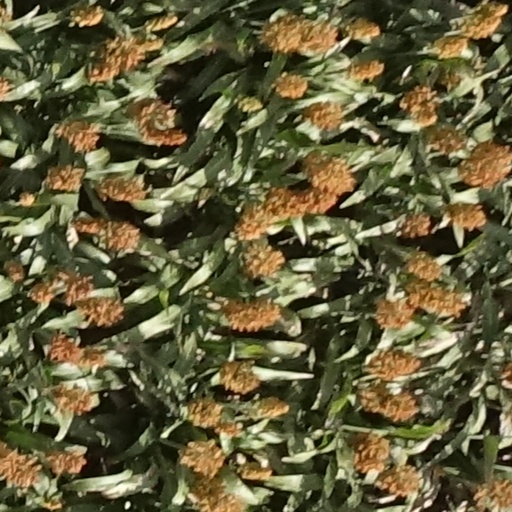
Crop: sorghum